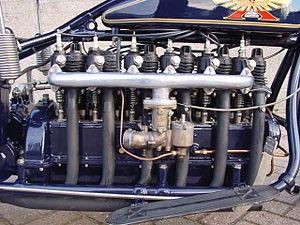
Henderson Motorcycle Company ou Henderson est un ancien fabricant de motos américain, fondé en 1911 à Détroit dans le Michigan, par les frères William et Thomas Henderson, fusionné en Excelsior-Henderson en 1917, en activité jusqu'en 1931. En 1998 les deux frères Henderson sont intronisés au Motorcycle Hall of Fame de Colombus dans l'Ohio.